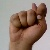
The image shows a hand gesture representing the letter 'T' in Indian Sign Language.